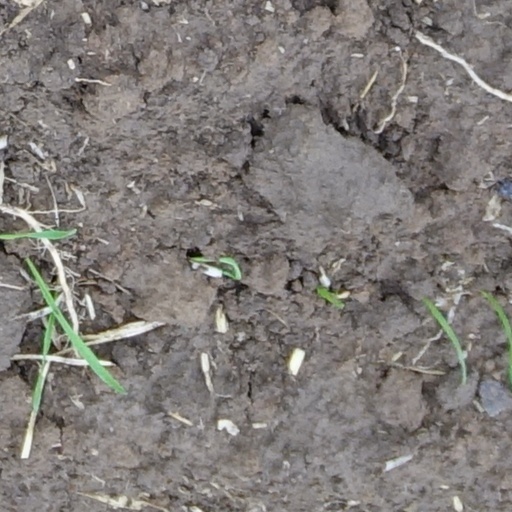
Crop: wheat